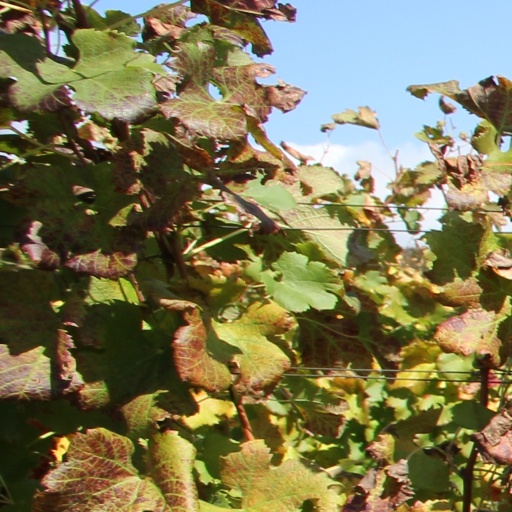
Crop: grape